Rice production in Pakistan

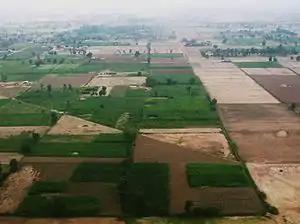
A farm in Faisalabad.

Pakistan holds a significant position in the global rice market and is one of the leading rice-producing countries. The rice sector is crucial for the country's economy, providing livelihoods to a substantial portion of the population and contributing substantially to agricultural exports.